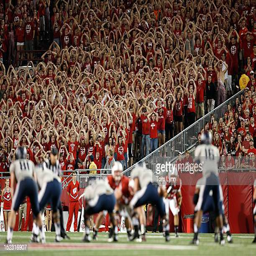
fans make noise during the game